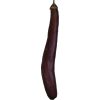
Label: Eggplant long 1